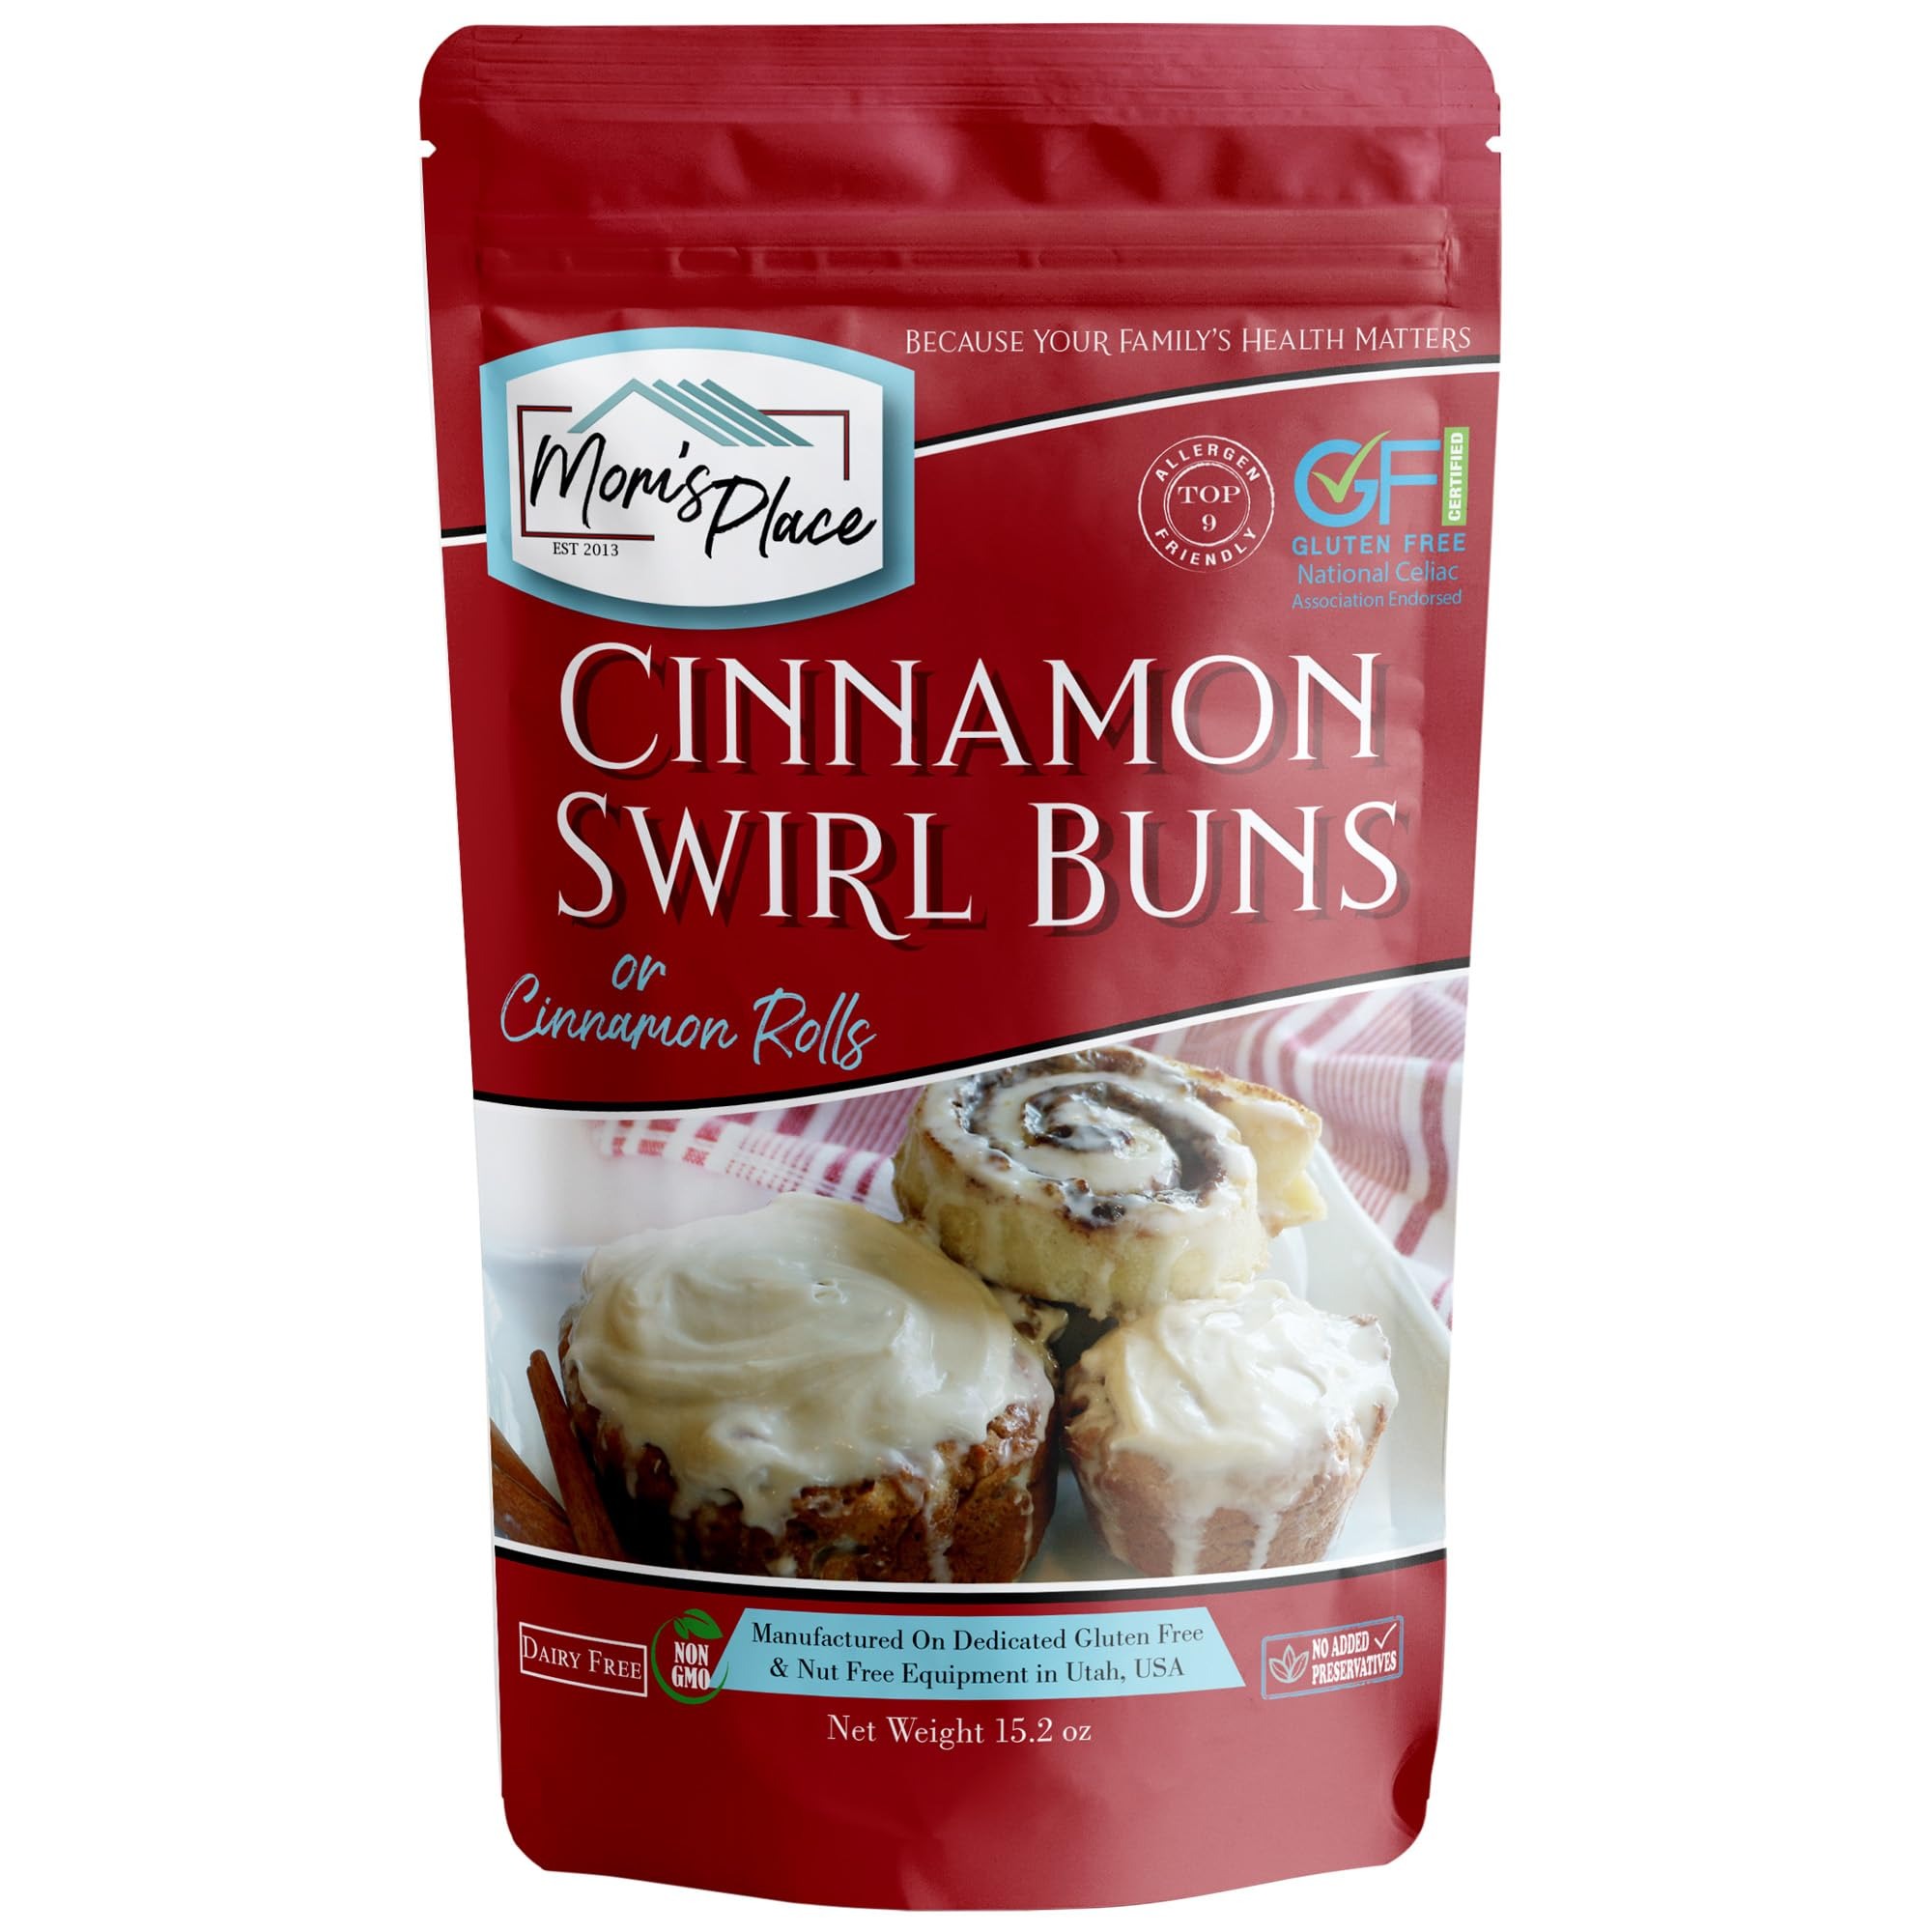
Item Name: Mom's Place Gluten-Free Cinnamon Swirl Bun or Cinnamon Roll Mix, Vegan, Nut Free, Dairy Free & Soy Free, 15.2 oz
Bullet Point 1: Deliciously Soft & Gooey – Enjoy the irresistible taste of soft, gooey gluten-free cinnamon rolls or cinnamon swirl buns with a perfect cinnamon brown sugar filling. This mix allows you to create a delectable treat the whole family will love.
Bullet Point 2: Vegan & Allergen-Free – Made with carefully selected ingredients, this cinnamon roll mix is vegan, dairy-free, nut-free, and soy-free, so everyone can enjoy the comforting taste of homemade cinnamon rolls without worrying about allergens.
Bullet Point 3: Quick & Easy to Prepare – Whether you prefer cinnamon swirl buns or cinnamon rolls, this mix is easy to prepare. You can use it to make 6 large 4-inch cinnamon buns or 12 smaller rolls. Simply follow the easy instructions and bake your way to a warm, delicious treat.
Bullet Point 4: Allergen-Friendly & Non-GMO – Enjoy peace of mind with this thoughtfully crafted mix, free from gluten, dairy, nuts, soy, and corn. Carefully designed to cater to your dietary needs while maintaining exceptional quality and flavor, it is a nutritious and reliable option for allergen-conscious households.
Bullet Point 5: Homemade Taste Every Time – Bring the comforting flavor of homemade dishes to your table, creating memories with meals your whole family will enjoy.
Bullet Point 6: Crafted with Care in the USA – Made in a dedicated nut-free and gluten-free facility to ensure exceptional quality, safety, and unbeatable taste for your kitchen.
Product Description: Our delectable Mom’s Place Gluten Free Cinnamon Swirl Buns OR Cinnamon Rolls Mix make the perfect sweet breakfast, special holiday treat or mouthwatering dessert! Enjoy the comforting taste of cinnamon rolls without sacrificing flavor! The cinnamon swirl buns are easy to make, but you can also take it a step further and roll out the dough to make, fluffy, fresh-from-the-oven cinnamon rolls packed with a gooey cinnamon brown sugar filling and topped with vanilla cream cheese frosting! Have a dairy allergy? You can still enjoy these fresh, warm Gluten Free cinnamon swirl buns by easily replacing the milk for a non-dairy substitute (we love to use canned coconut milk). Makes (6) 4-inch cinnamon buns if using spring form pans, or 12 cupcake-size rolls.
Value: 15.2
Unit: Ounce

Price: 18.55